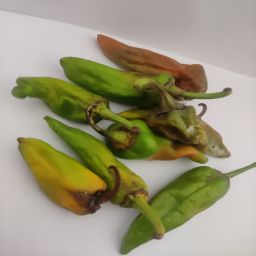
Crop: New Mexico Green Chile
Quality: Damaged